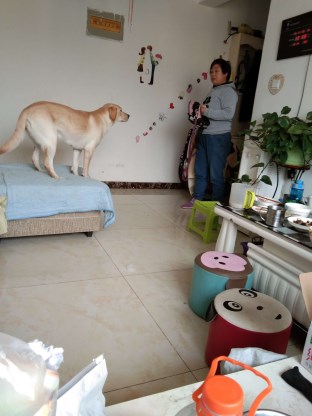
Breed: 3580-n000122-Labrador_retriever